Bring 'Em Back Alive (film)

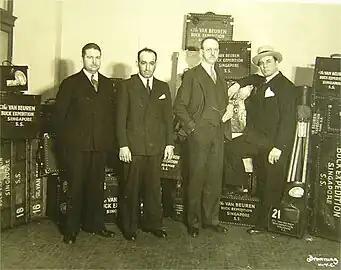
Left to right: Cameramen Nicholas Cavaliere, cinematographer Carl Berger, director Clyde E. Elliott, and star Frank Buck ready to leave for the far east to film "Bring 'Em Back Alive"

Scenes in the jungle were photographed from blinds erected whenever possible against the wind to prevent the human scent from blowing toward the animals. Elephants, Buck reported, are especially dangerous in that respect. Their sight is undeveloped, but their sense of smell is hypersensitive. Nick Cavaliere, one of the cameramen, had an encounter with the python who is one of the film's unwitting stars. The huge reptile was being photographed from a short distance when suddenly it shot forward, aiming at the film boxes, which lay under the camera tripod. The camera crew fled and the python began to encircle the boxes, probably suspecting them of producing the whirring noise which came from the electric motor of the camera. Cavaliere took a long stick and snapped off the motor, and the python lost interest, released its grip on the boxes and glided away.